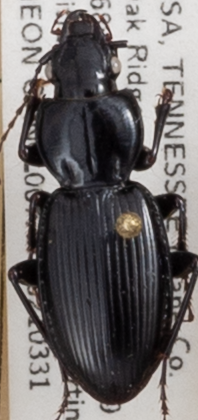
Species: Cyclotrachelus fucatus
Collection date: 2021-03-31
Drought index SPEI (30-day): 1.28
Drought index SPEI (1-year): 0.39
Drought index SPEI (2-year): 2.09